Wild River Wilderness

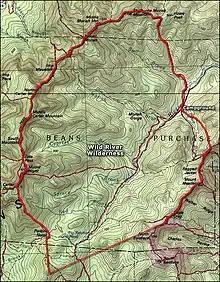
A topographic map of New Hampshire's Wild River Wilderness

Before 1800, the area was mostly pristine old-growth forest and had only a few inhabitants. Over the course of the 19th century, a rail line was built up the valley, reaching from the Androscoggin River to the headwaters of the Wild River. Logging camps prospered along the river, and by the turn of the 20th century nearly all accessible timber had been removed. In 1903, a severe drought year, campers fishing for brook trout at No Ketchum Pond left a campfire unattended. Slash left over from recent logging operations provided ample fuel, and the campfire sparked a large wildfire. This, combined with flooding from the river, wiped out the remaining timber business. In March 1914, the U.S. Forest Service purchased of land from the Hastings Lumber Company for inclusion in the White Mountain National Forest, part of which would later become the Wild River Wilderness.